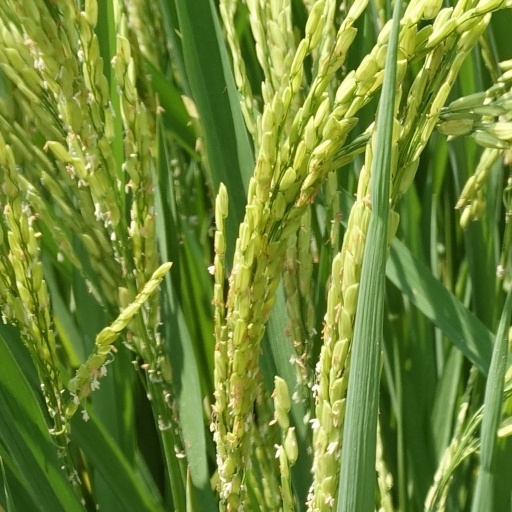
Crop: rice